KVRI

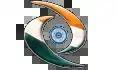
Logo as Radio India

On August 3, 2010, building contractor Harjit Atwal and two associates of Harjit Atwal, Jaspal Atwal and Harkirat Kular, filed a lawsuit against Maninder Gill, 11 other employees, and the radio firm itself, accusing the channel of having defamatory material about them on a Punjabi-language broadcast aired on Radio India in May of that year. This lawsuit was filed in the British Columbia Supreme Court.